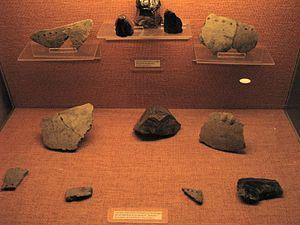
La culture Kouro-Araxe est une culture archéologique qui s'est développée à l'âge du Bronze, entre environ 3 400 et 2 000 ans av. J.-C., essentiellement dans le sud du Caucase, dans l'est de l'Anatolie et dans le nord-ouest de l'Iran. Son nom lui vient des deux principaux fleuves du sud du Caucase, la Koura et l'Araxe. Elle se distingue des cultures qui la précédent et lui succèdent ainsi que des cultures voisines par des productions matérielles très spécifiques et des pratiques sociales originales.